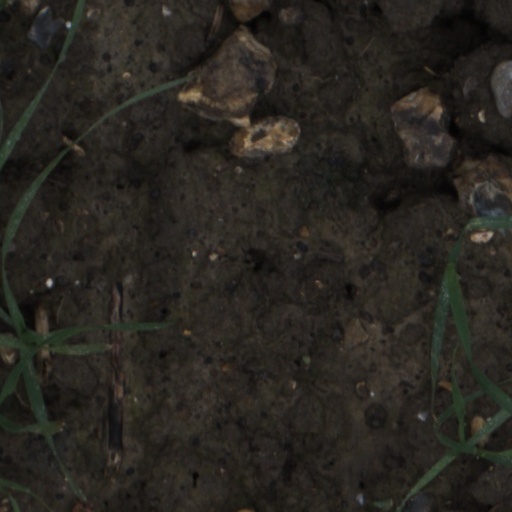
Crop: wheat